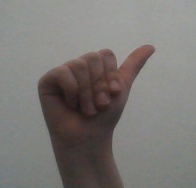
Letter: dhad